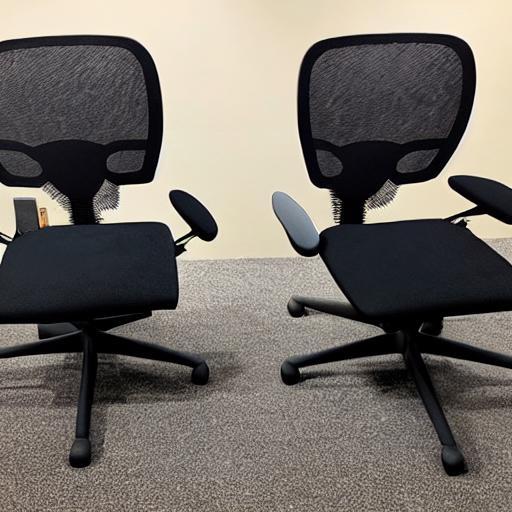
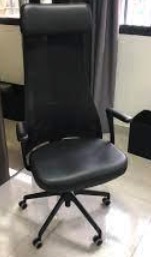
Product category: items_chair
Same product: no